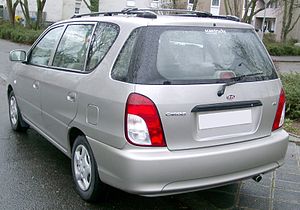
Kia Carens / Carens I (1999−2002)
Bagfra
Kia Carens er en personbilsmodel fra bilfabrikanten Kia Motors, som i Nordamerika sælges under betegnelsen Rondo. Modellen bygges i dag i fjerde generation og var fabrikantens første kompakte MPV. Den første generation kom på markedet i april 1999. I 2002 gennemgik Carens et facelift og gik ind i anden generation. Den tredje generation introduceredes i 2006 og produceredes frem til foråret 2013, hvor fjerde generation blev introduceret.